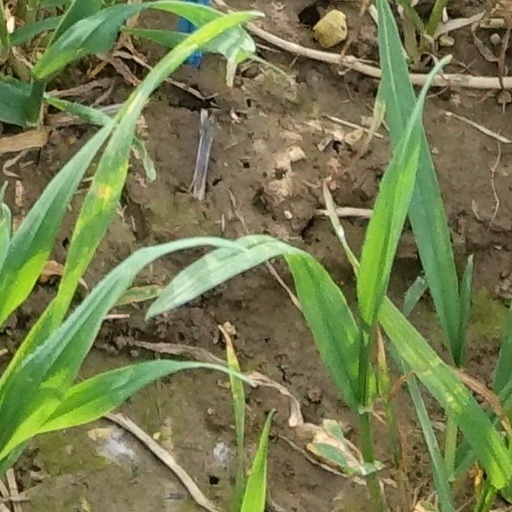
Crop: wheat